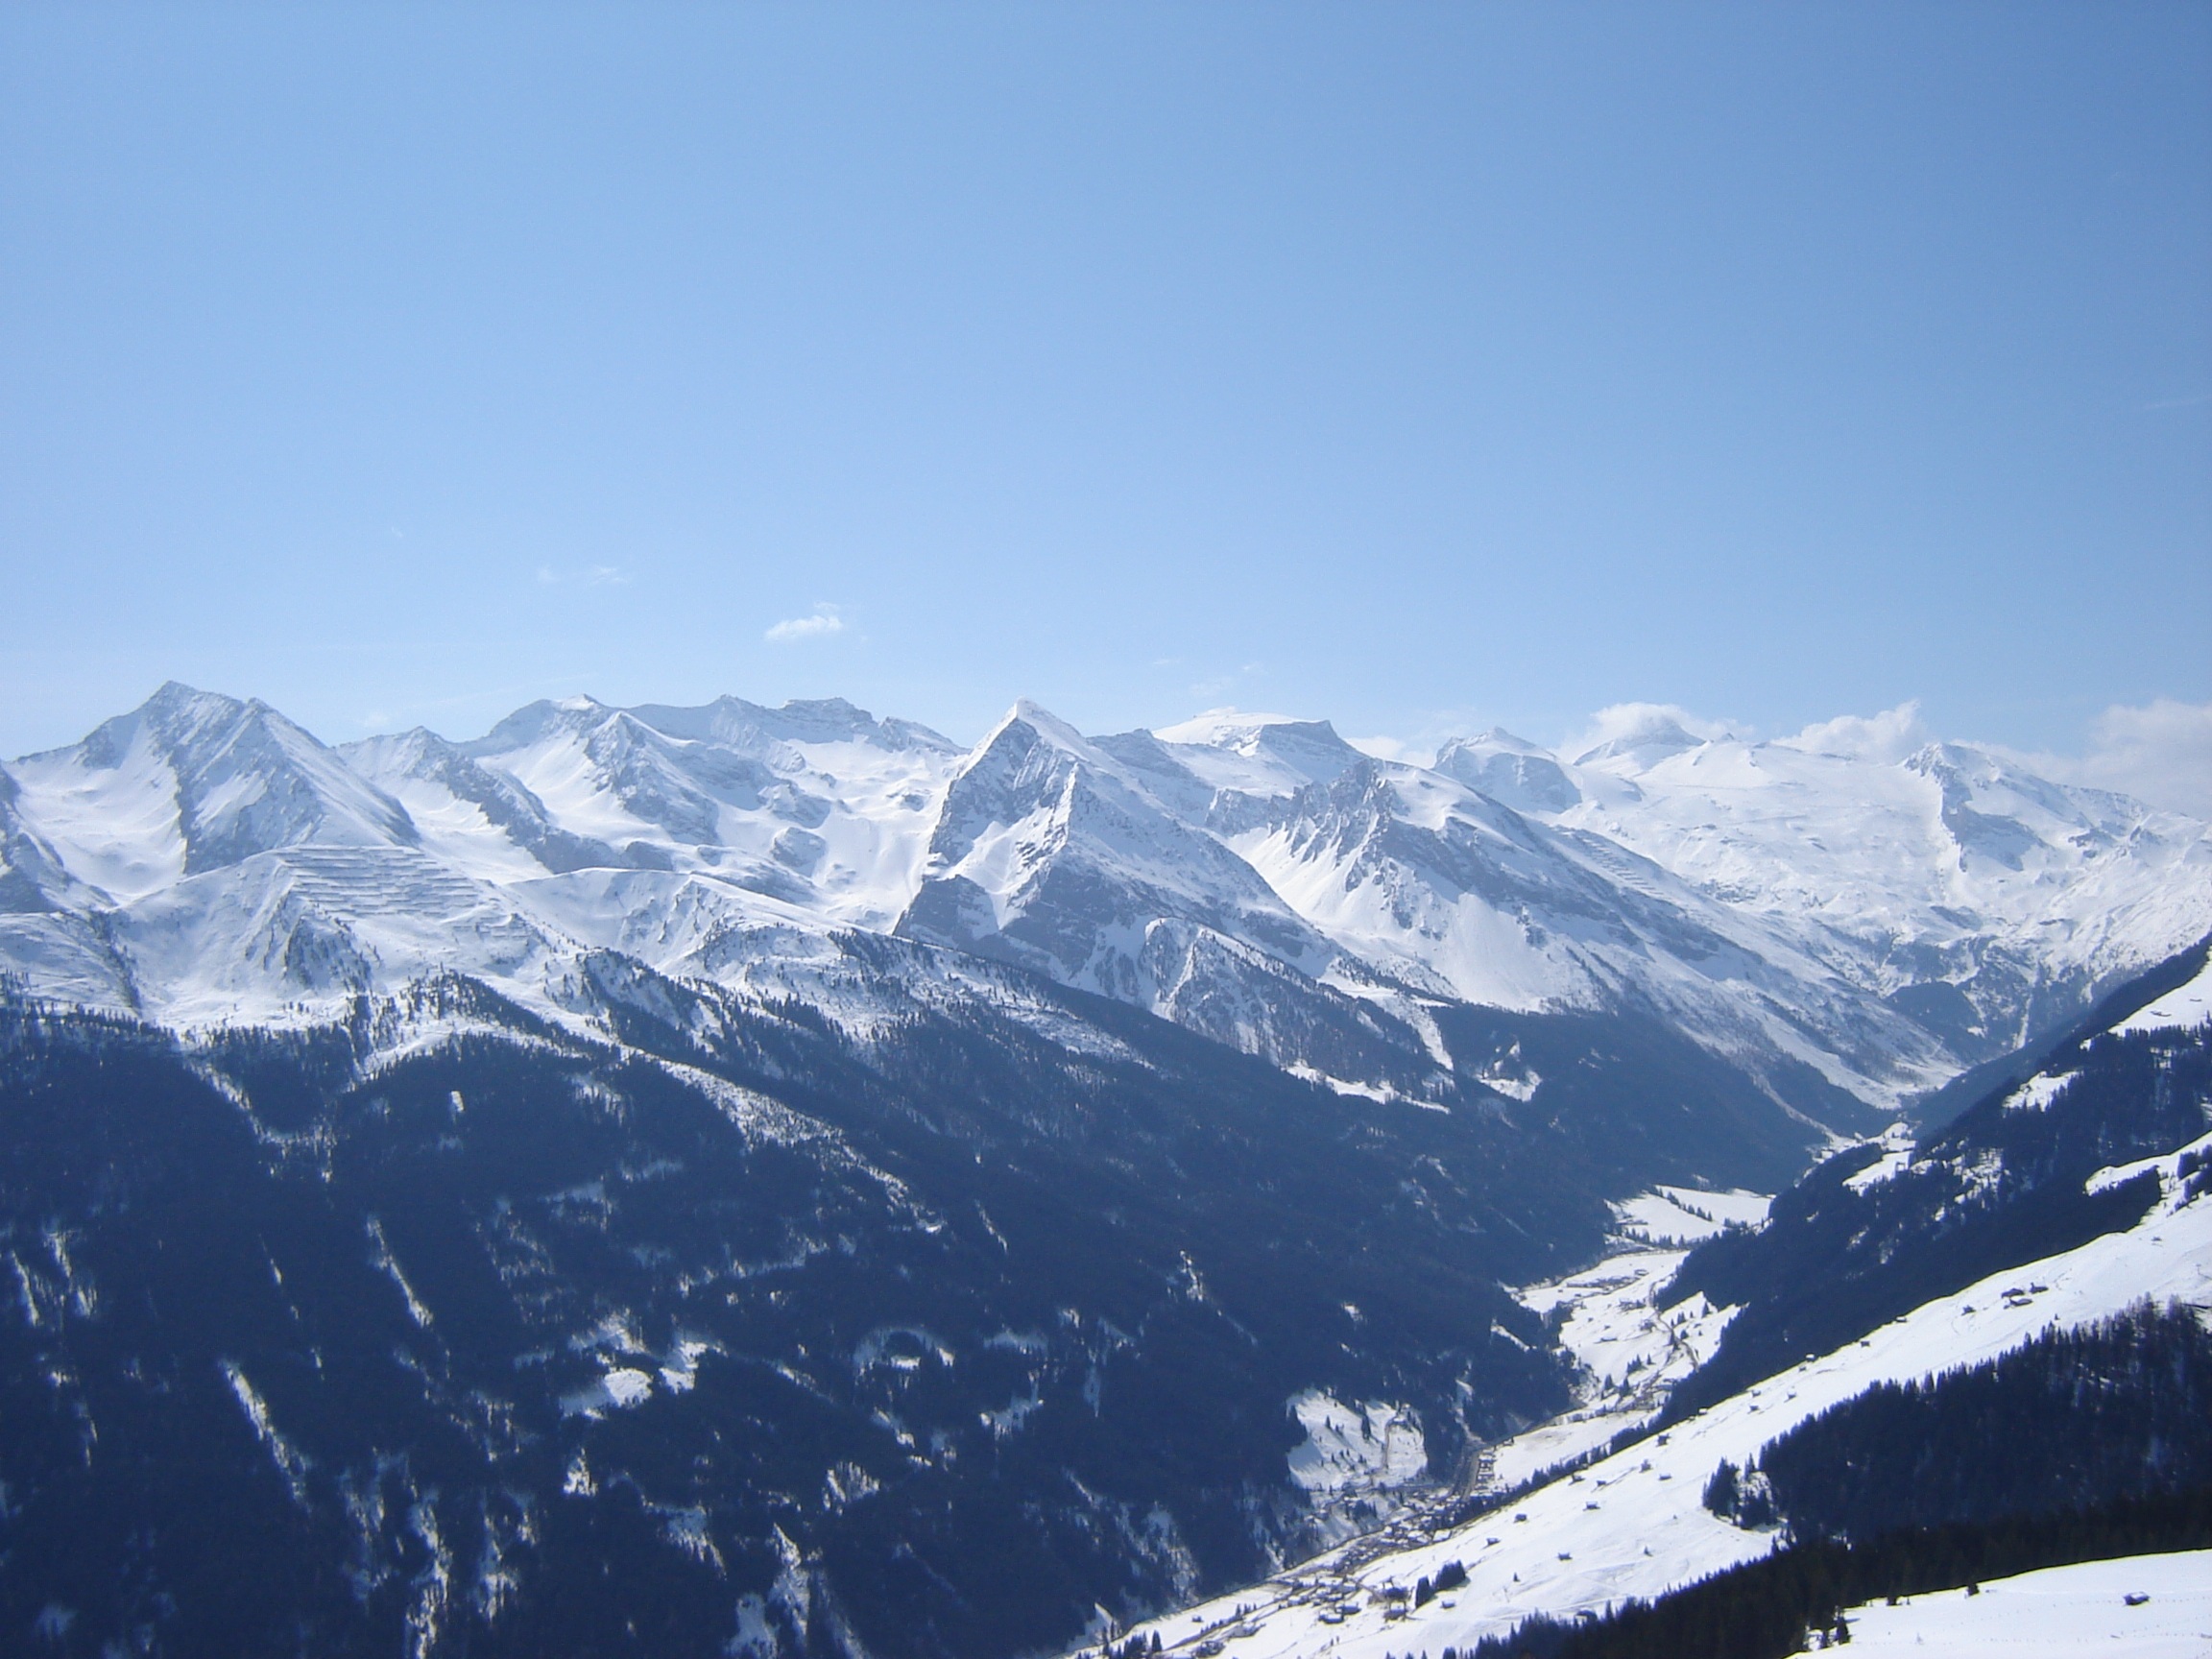
mountain, snow, winter, mountain range, weather, ridge, summit, winter sport, mountains, alps, cirque, piste, landform, mountain pass, the alps, geographical feature, mountainous landforms, geological phenomenon